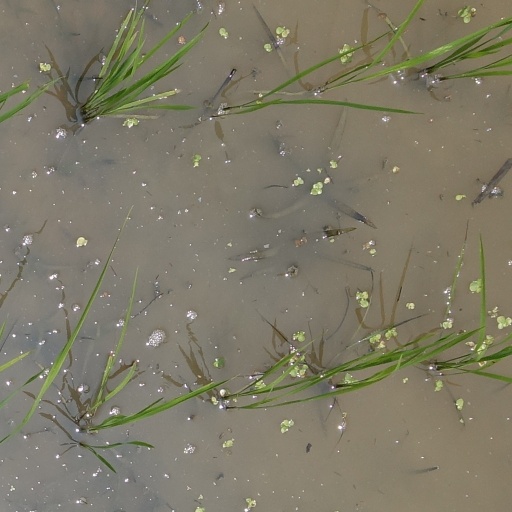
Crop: rice